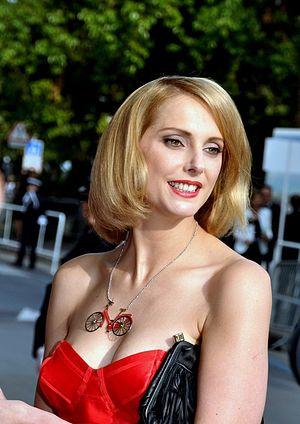
Cet article présente la quatrième saison de la série télévisée Fais pas ci, fais pas ça, diffusée entre le 5 septembre 2011 et le 9 décembre 2011 sur France 2.